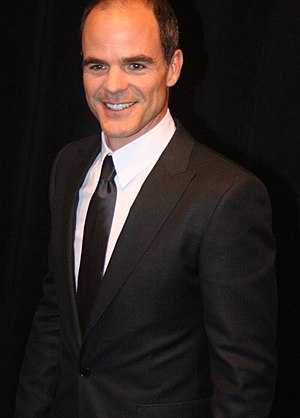
Michael Kelly (skuespiller)
Michael Joseph Kelly er en amerikansk skuespiller. Han er bedst kendt for sin rolle som Doug Stamper i den amerikanske tv-serie House of Cards samt sine roller i Changeling, Dawn of the Dead, The Adjustment Bureau, Chronicle, Now You See Me og Everest. Han har endvidere medvirket i tv-miniserien Generation Kill, 6 afsnit af The Sopranos som Agent Ron Goddard, og i tv-serierne Criminal Minds: Suspect Behavior og Taboo.